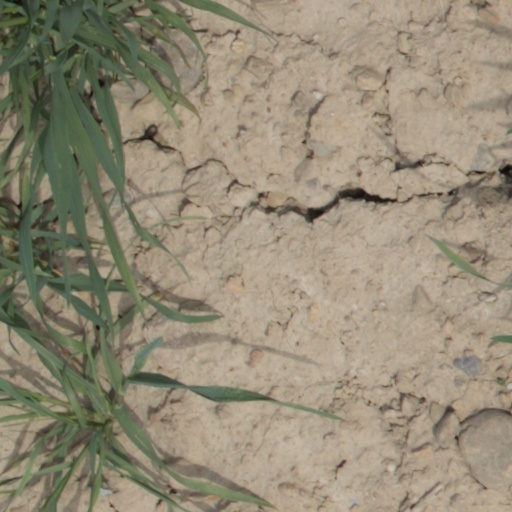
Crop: wheat